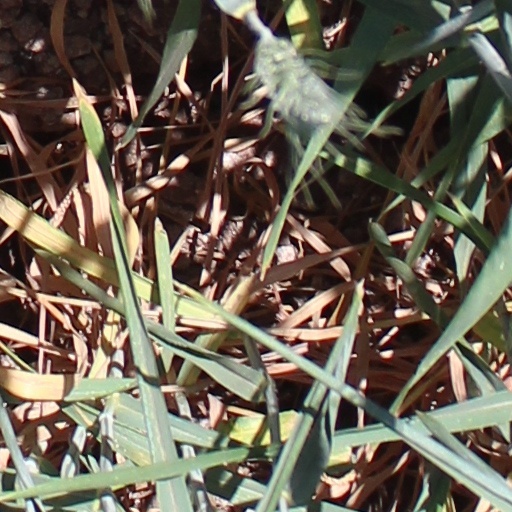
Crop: wheat